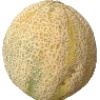
Label: cantaloupe